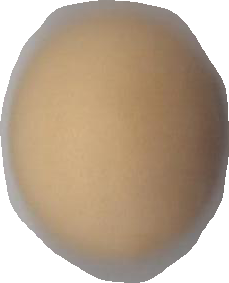
Variety: Grobogan